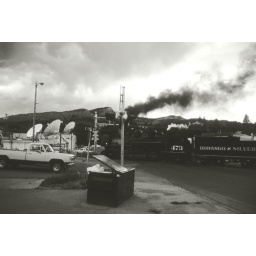
Shot in 1997 on Agfa Scala 200 black and white 35mm slide film.